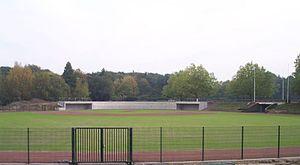
Dortmund Wanderers est un club allemand de baseball situé à Dortmund évoluant en championnat d'Allemagne.